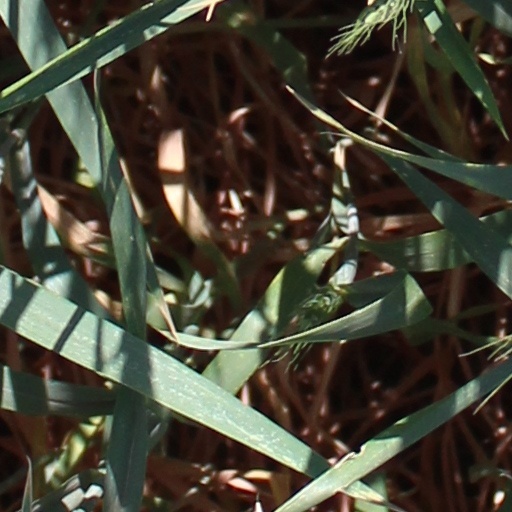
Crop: wheat